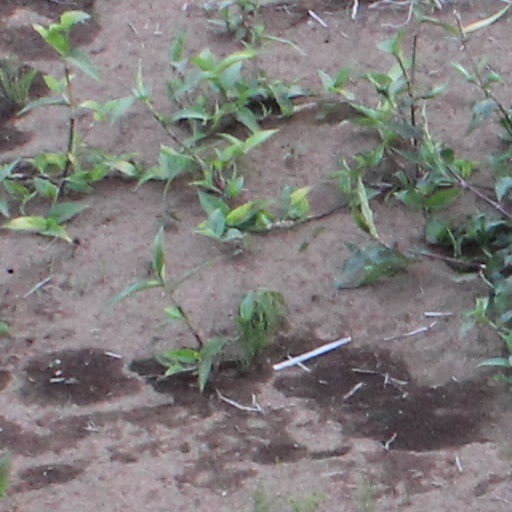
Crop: wheat